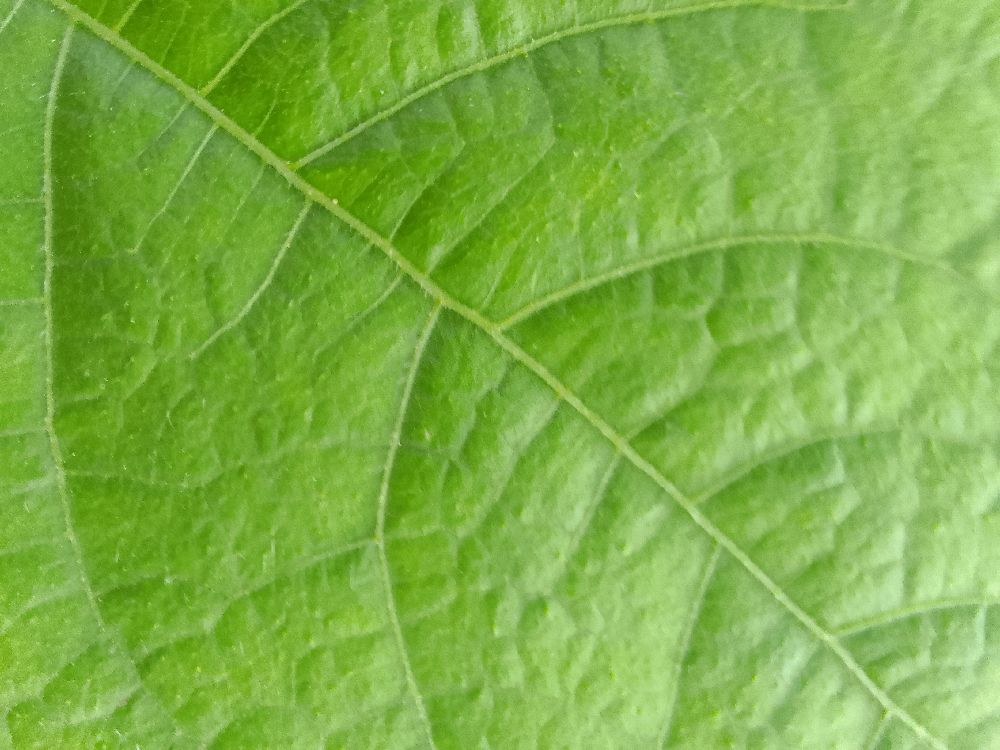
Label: healthy